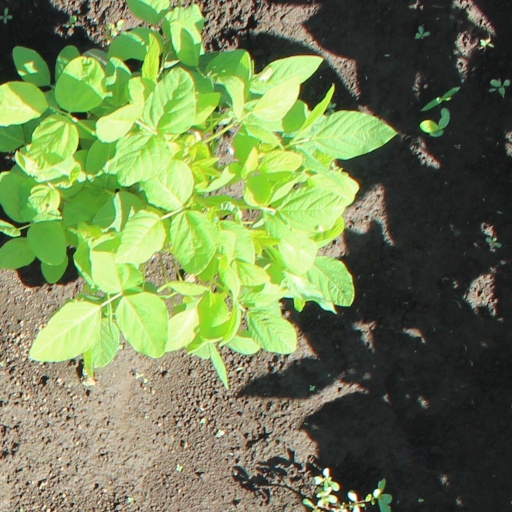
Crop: soybean